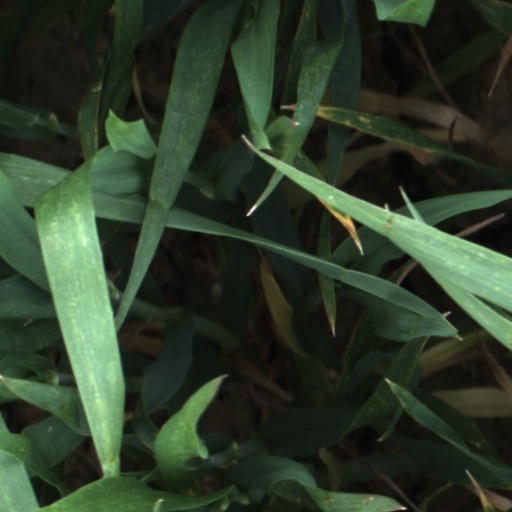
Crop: wheat